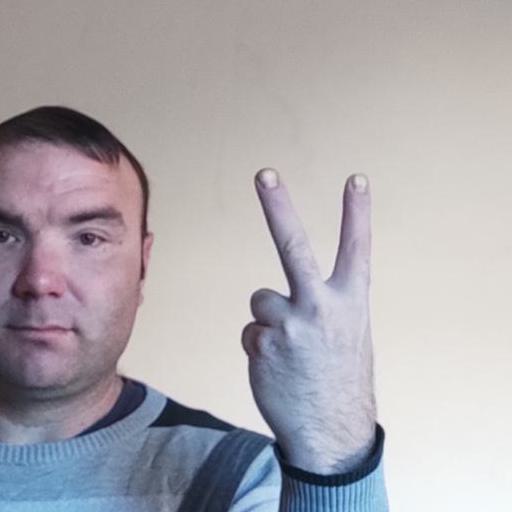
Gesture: peace_inverted